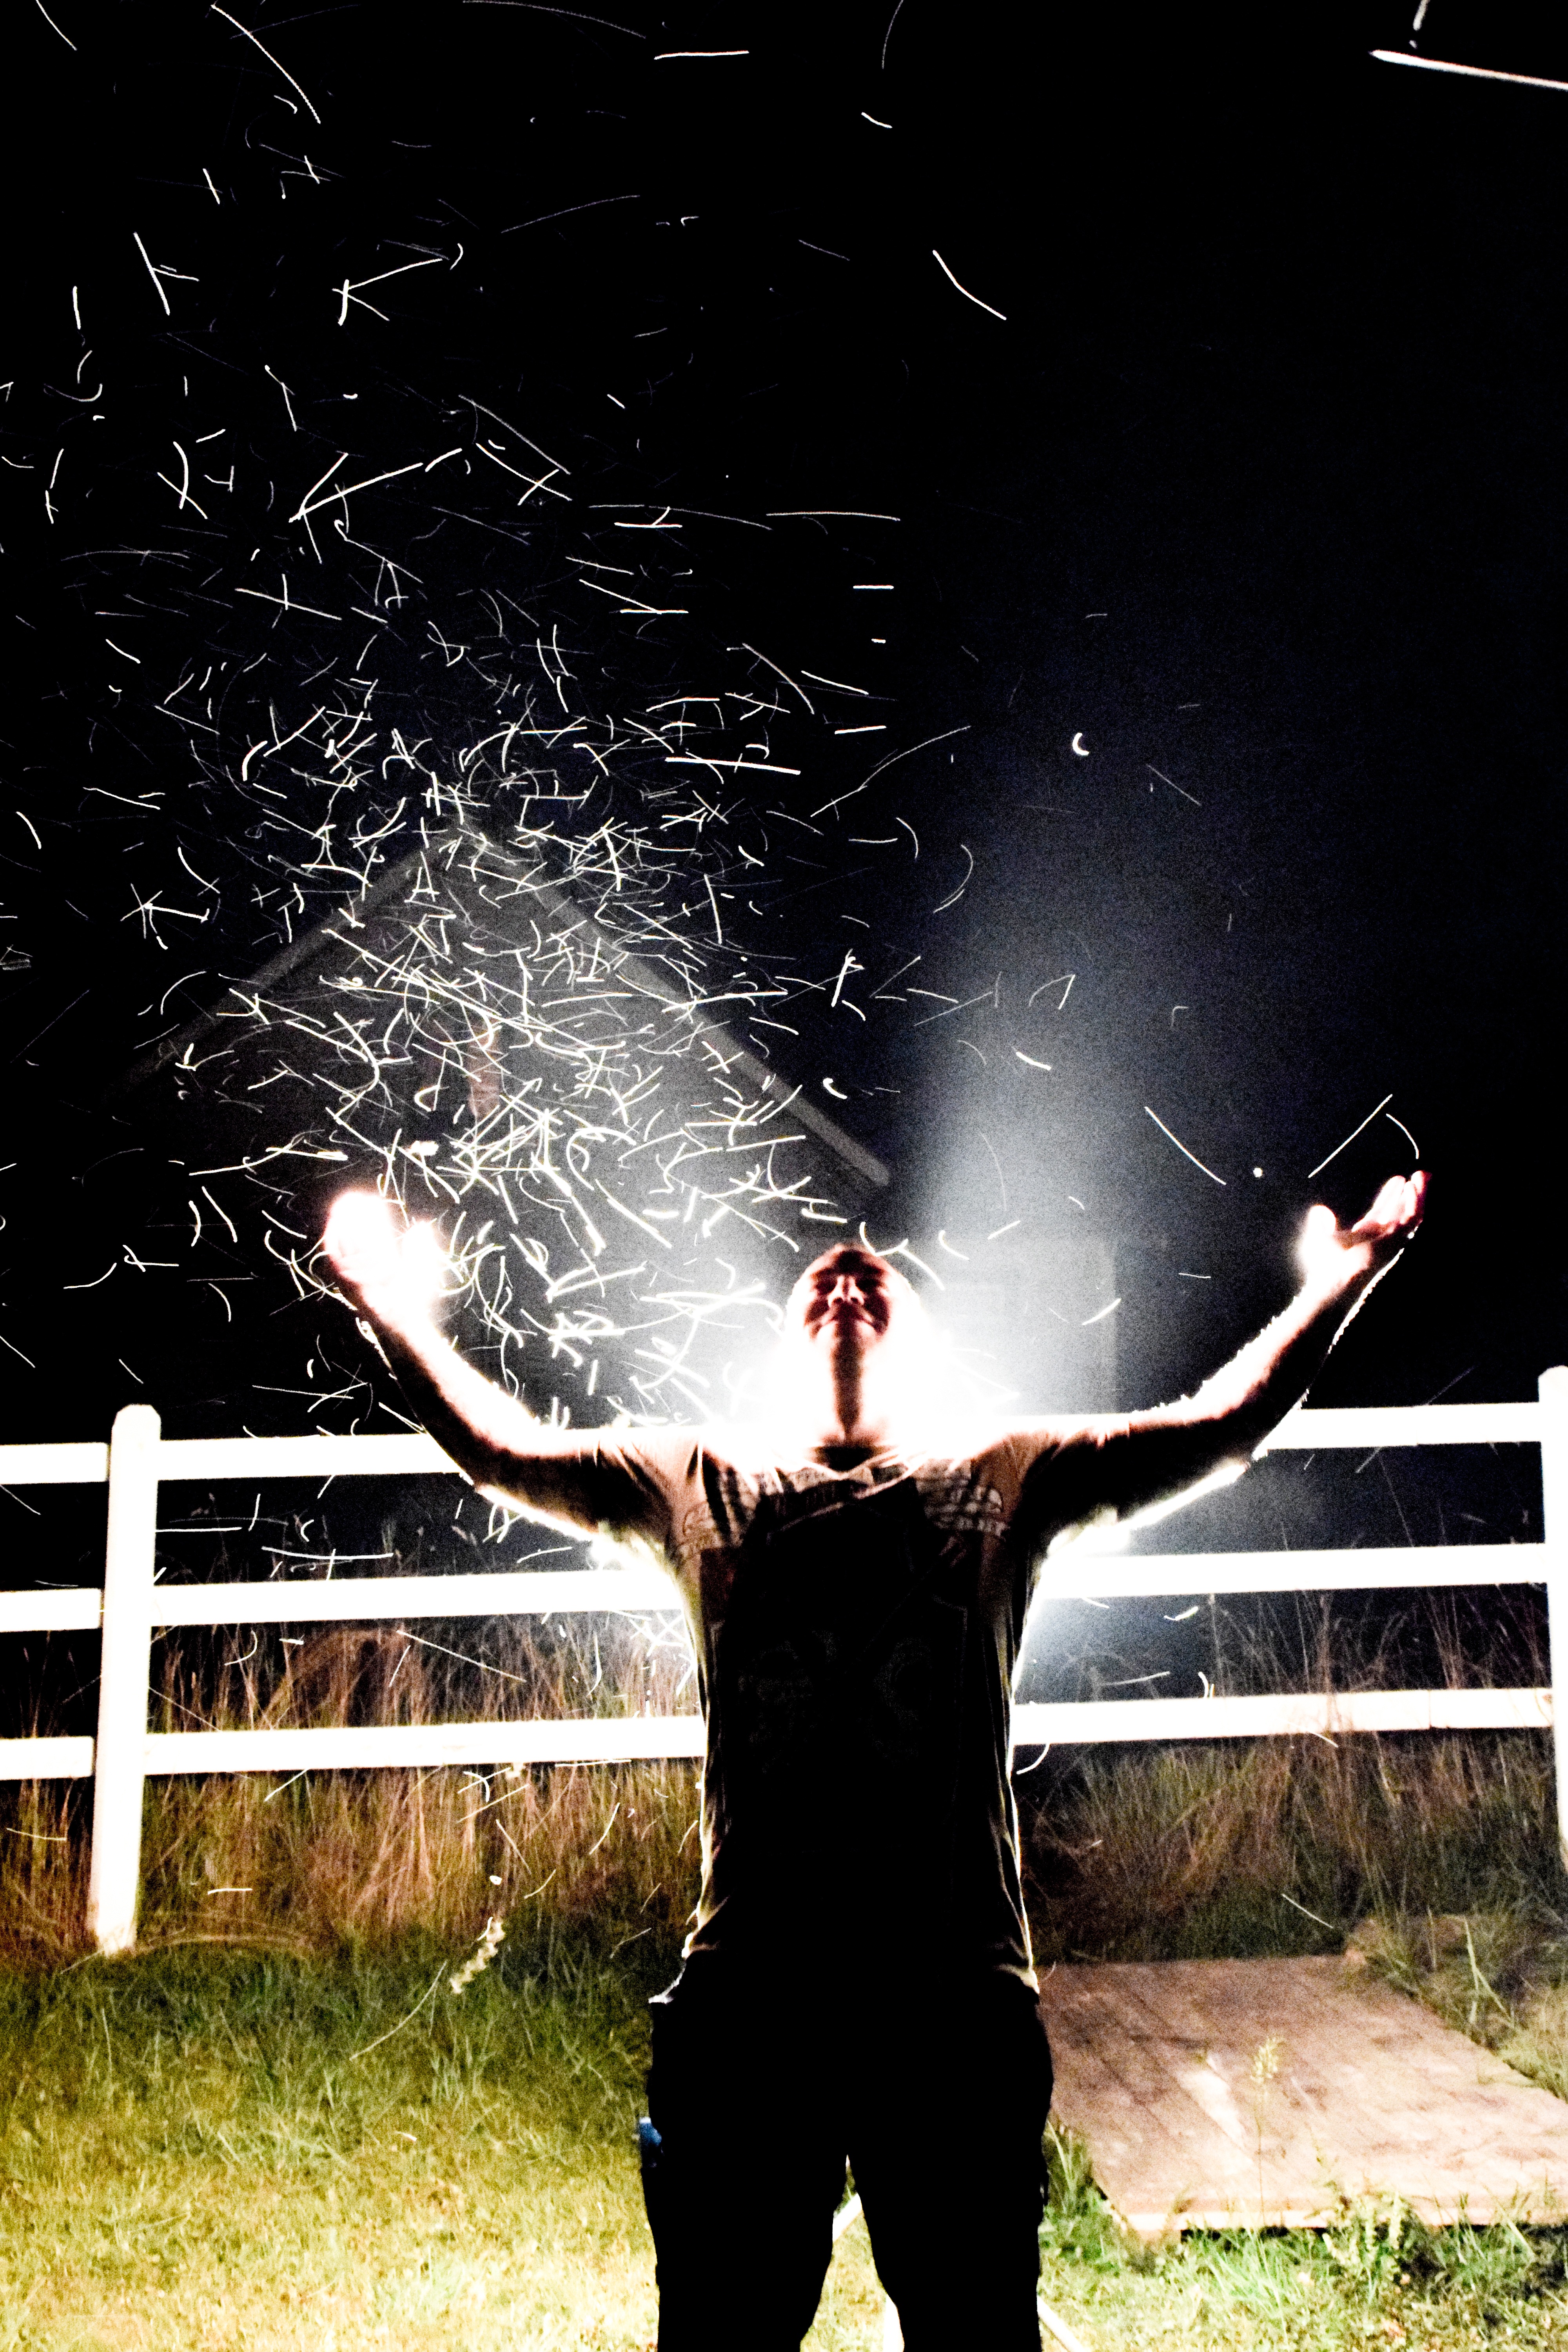
man, fence, sparkler, darkness, performance art, insects, holy, mighty, album cover, lord of the flies